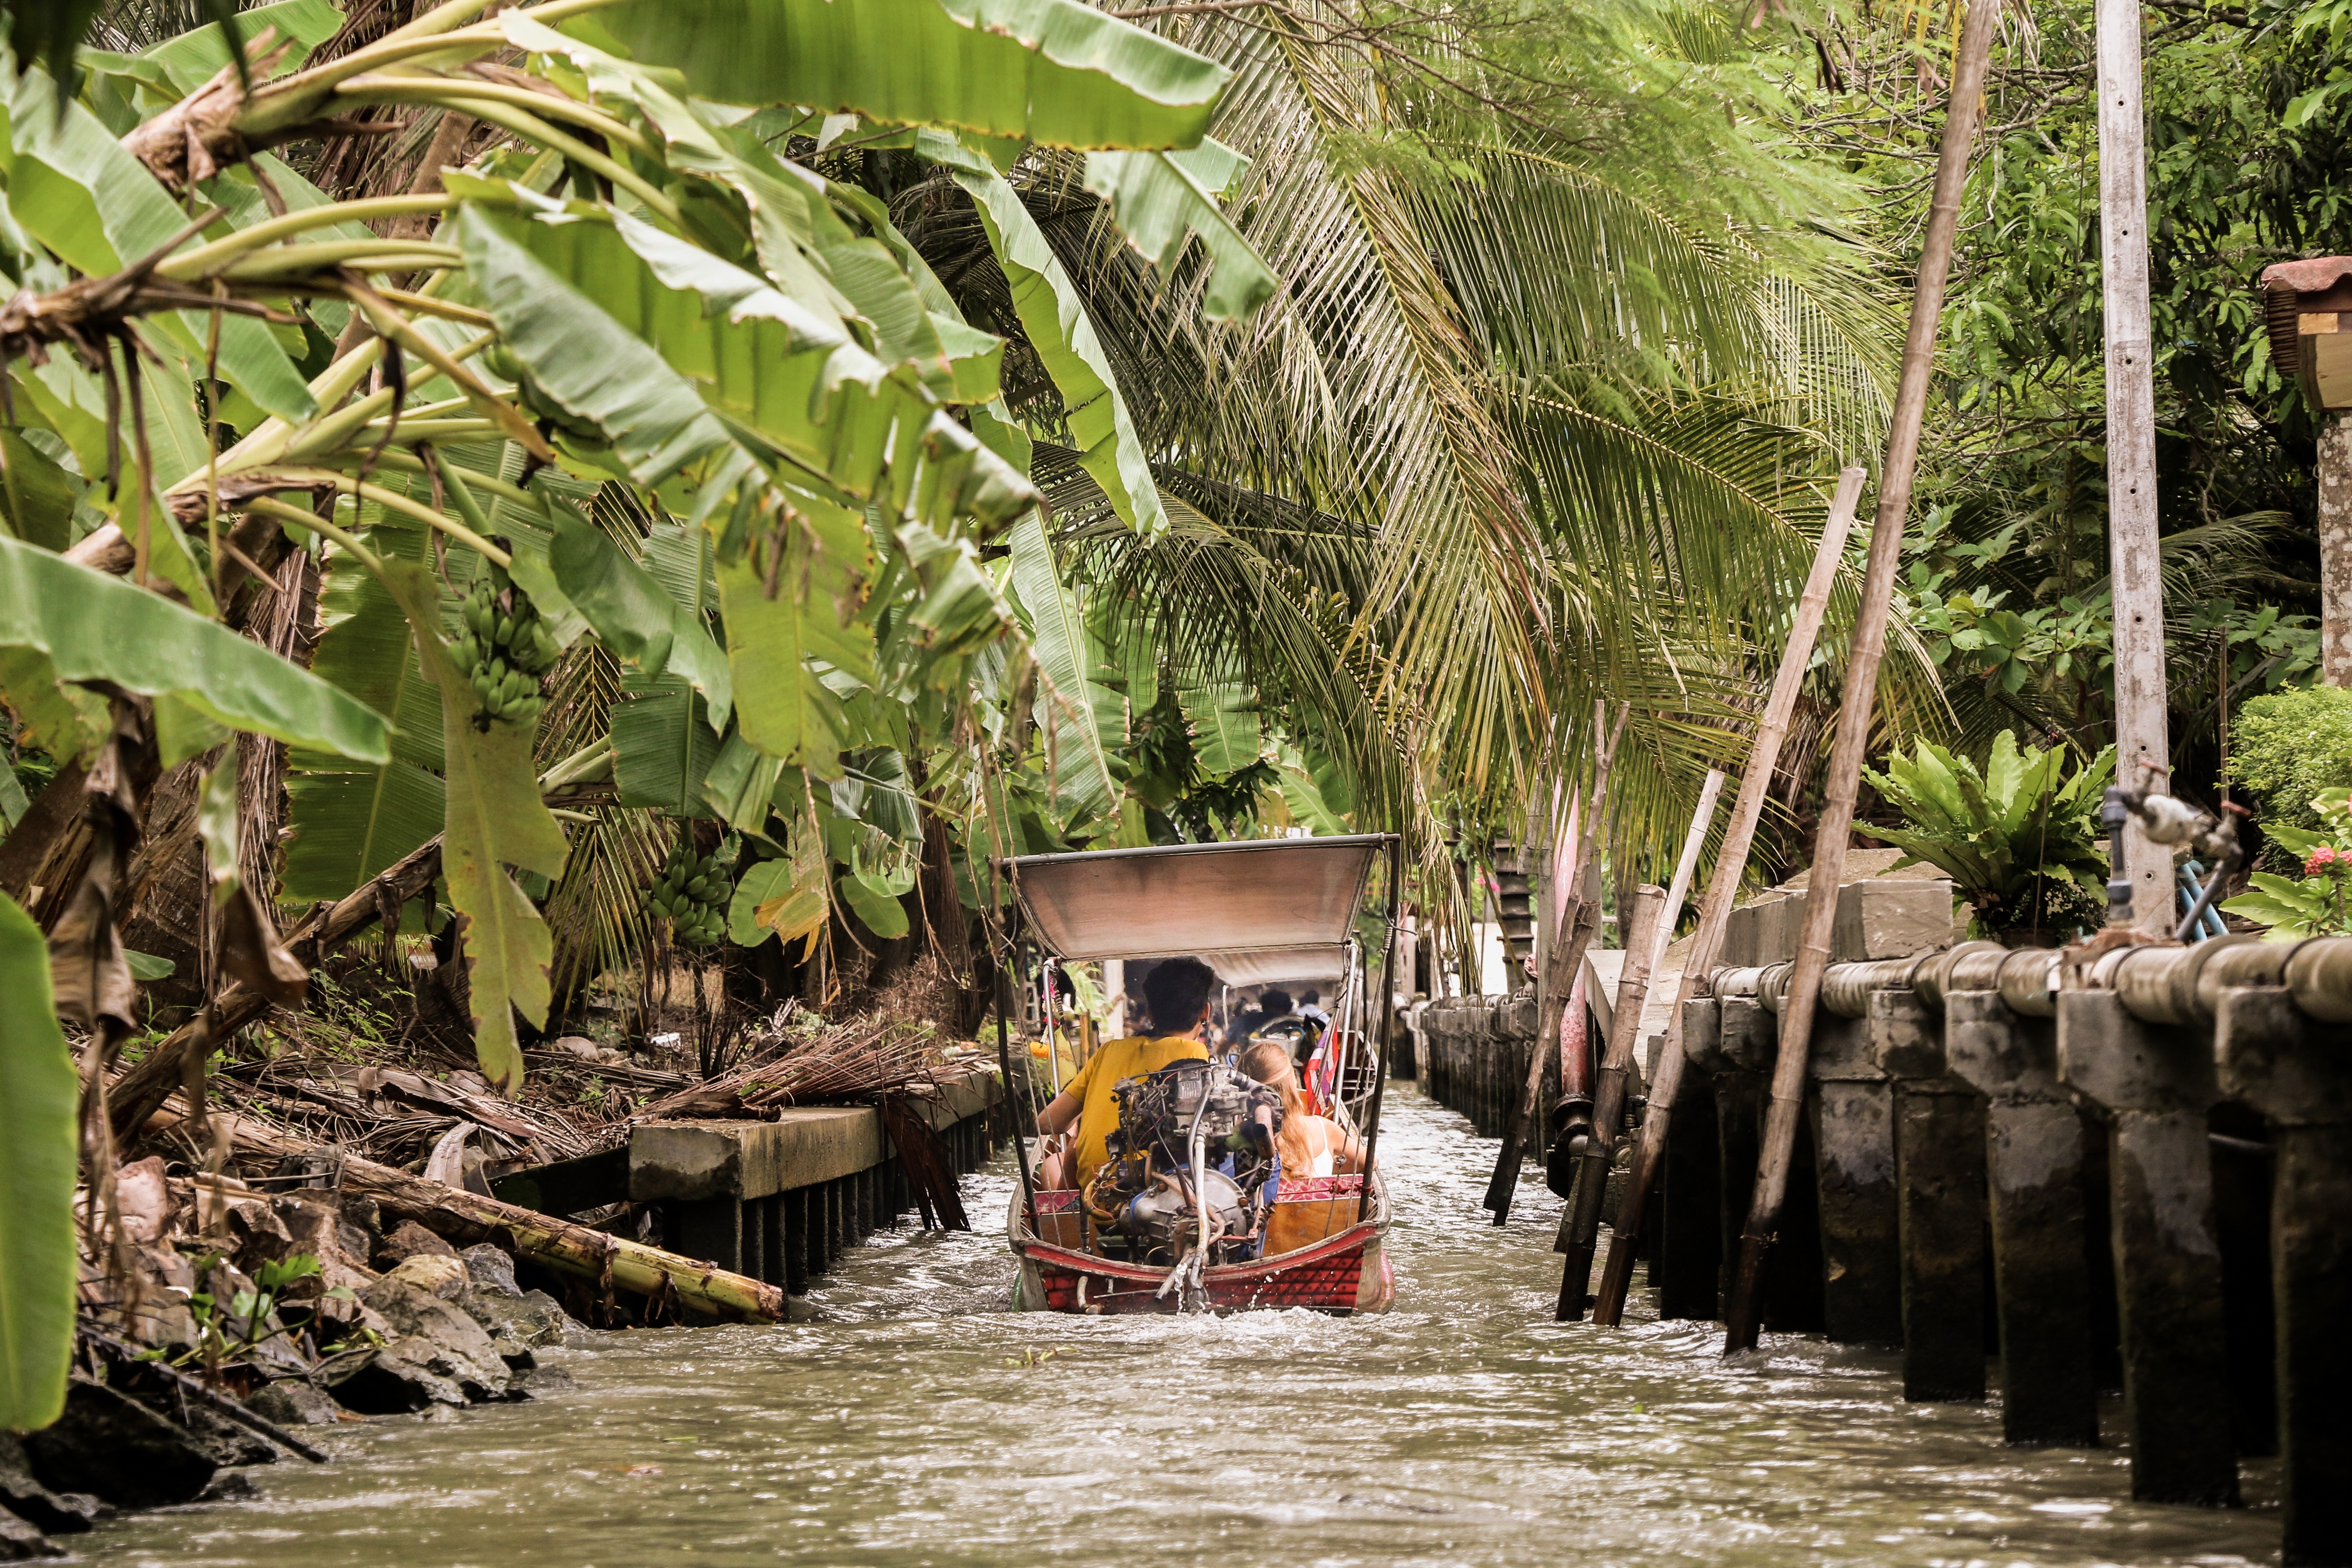
river, food, jungle, tourism, waterway, rainforest